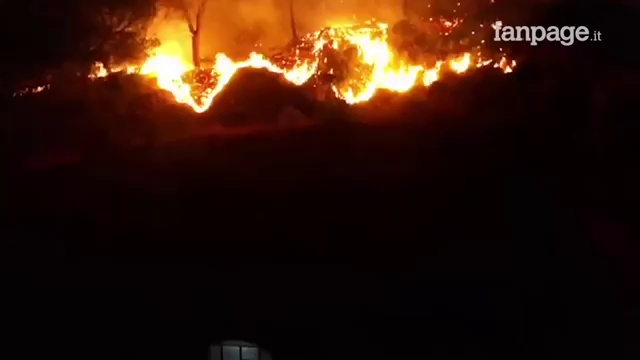
Fire: yes
Smoke: yes